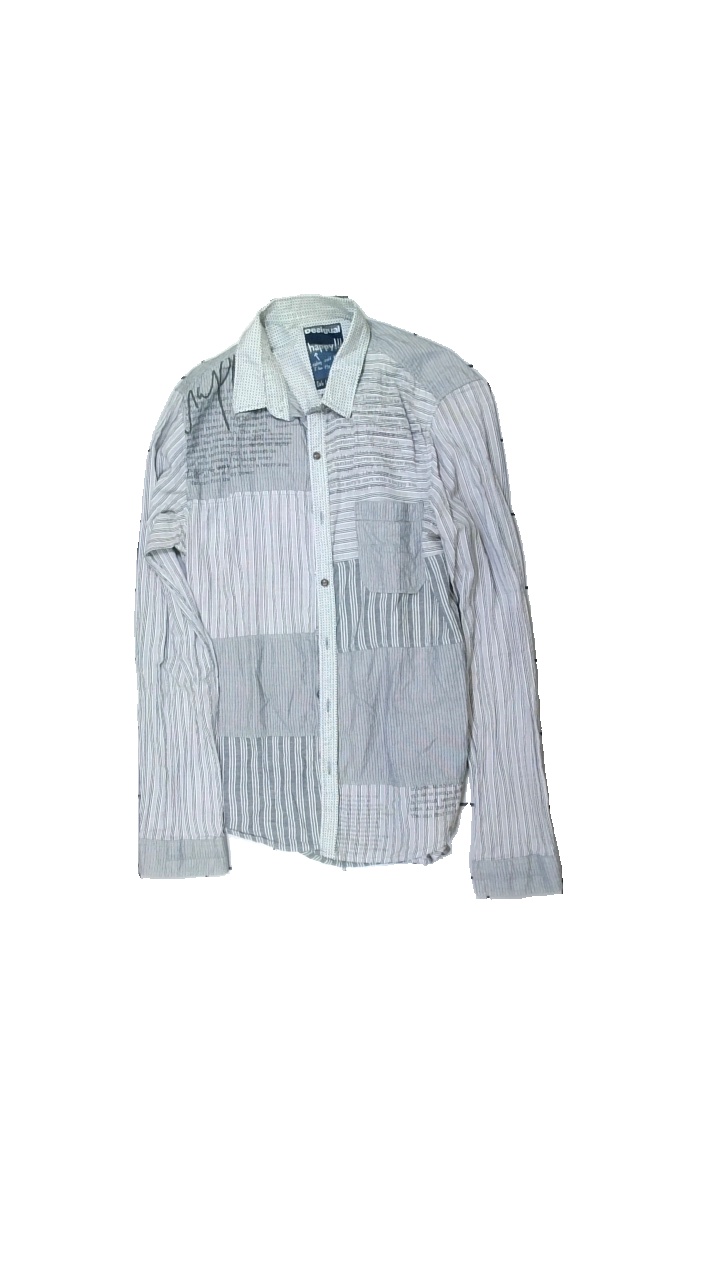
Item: Shirt (Men)
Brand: Desigual
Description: skjorta med olika färger
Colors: Multicolor, Grey
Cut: Regular
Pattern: Striped
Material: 100% bomull
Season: All
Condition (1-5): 3
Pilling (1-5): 4
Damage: krage har blivit gul
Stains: Major
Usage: Export
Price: <50